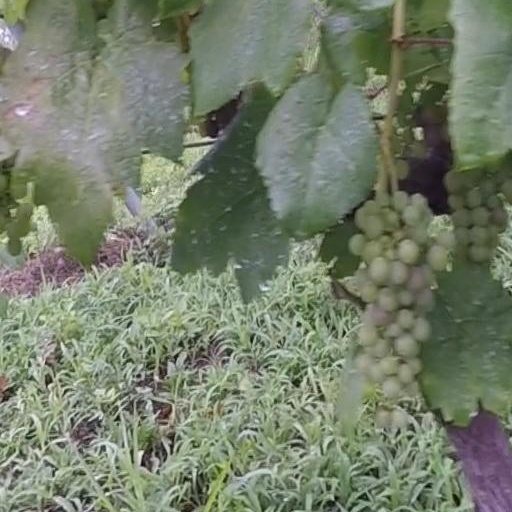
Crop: grape